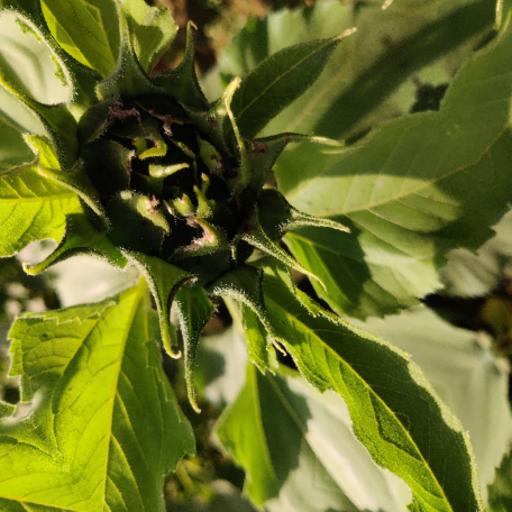
Label: Fresh_leaf